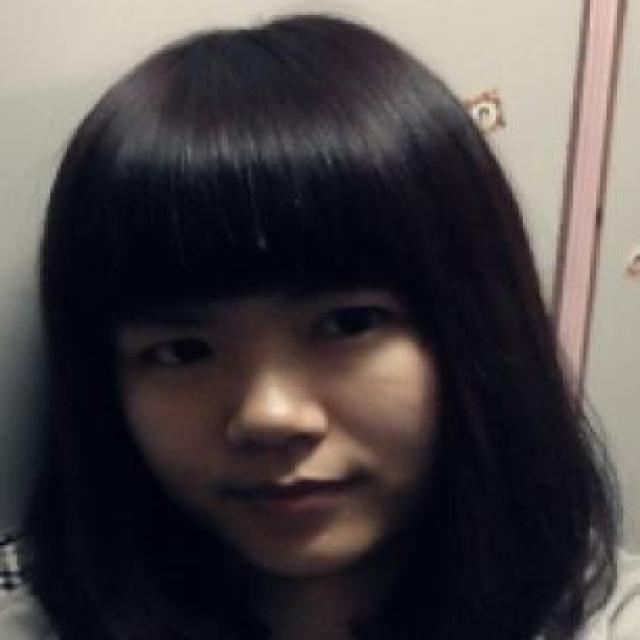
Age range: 21-44